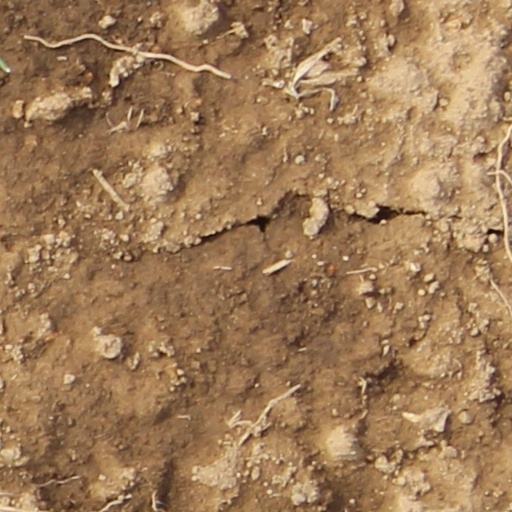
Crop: wheat